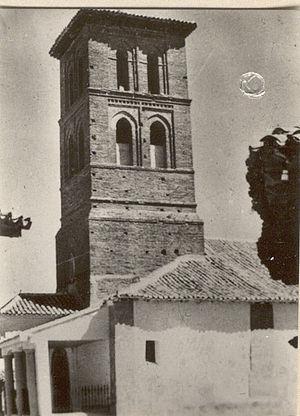
Villavicencio de los Caballeros est une commune de la province de Valladolid dans la communauté autonome de Castille-et-León en Espagne.